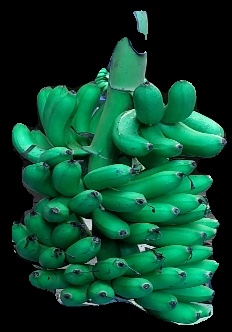
Variety: rasbale
Grade: grade1